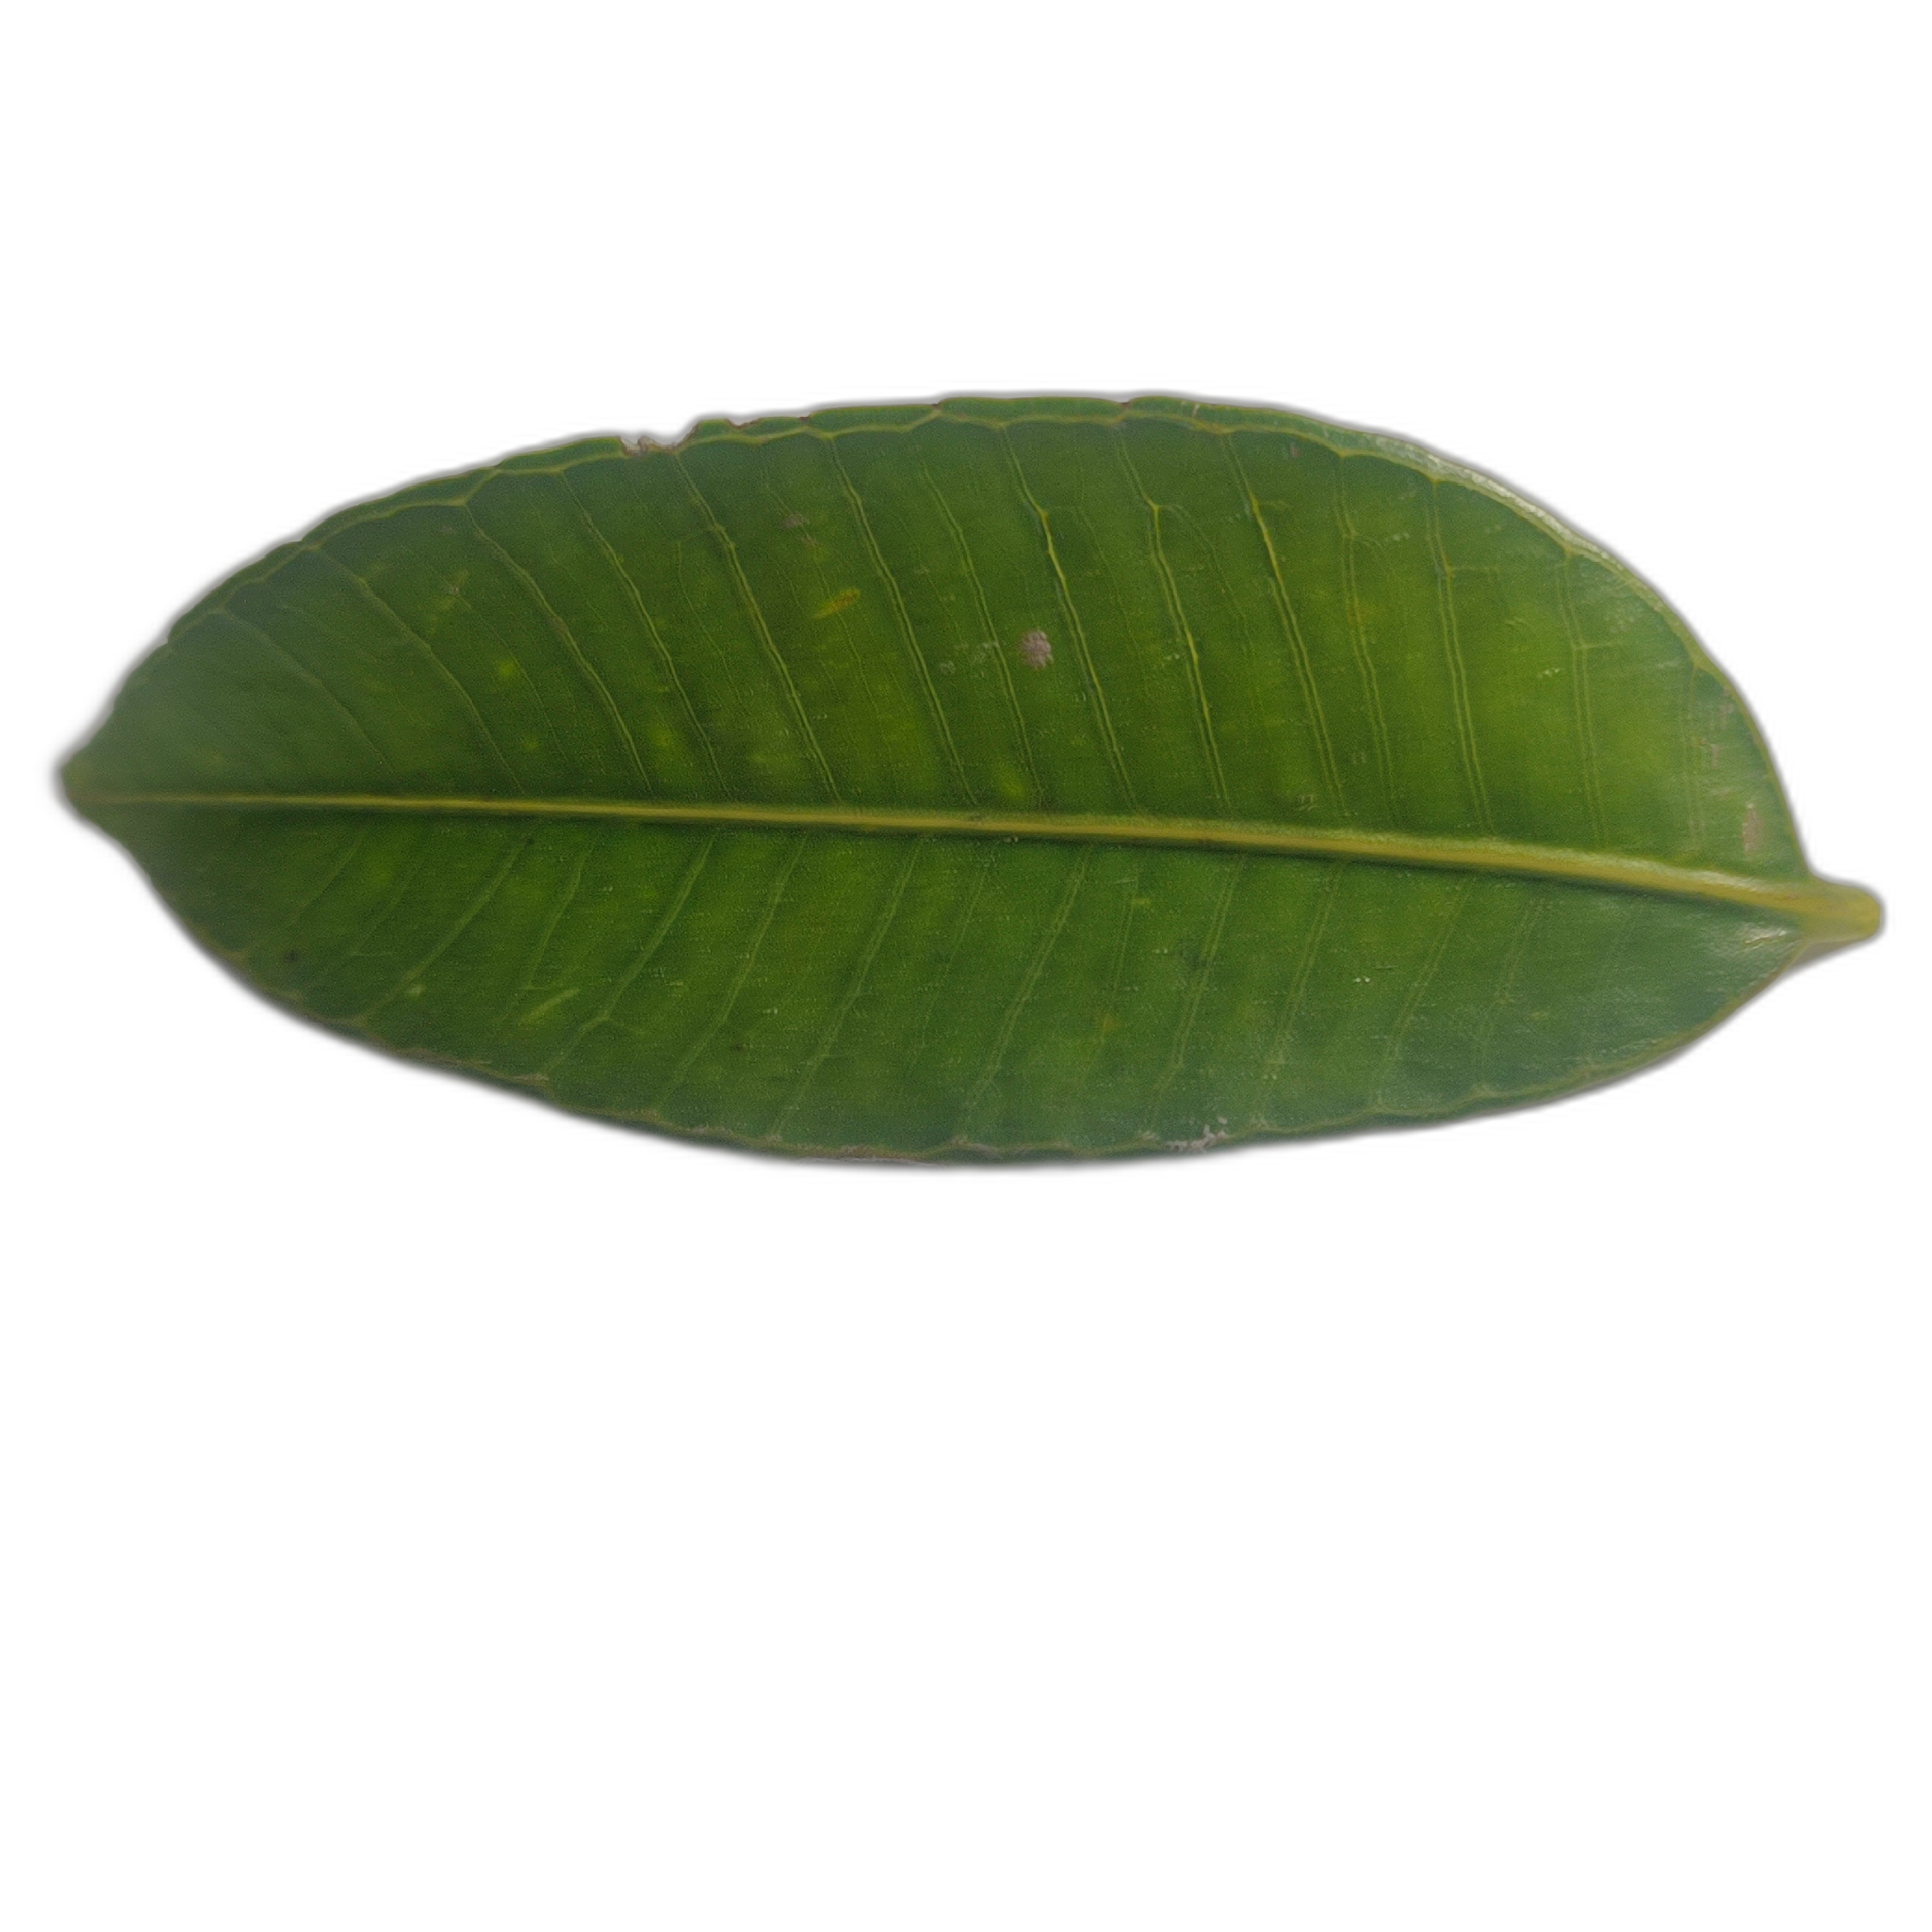
Label: healthy